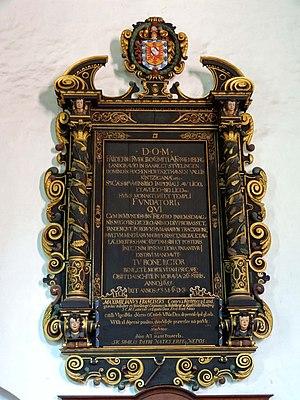
Kirche des ehem. Kapuzinerklosters, Innenansicht - siehe Bildtitel.